Willie Davenport

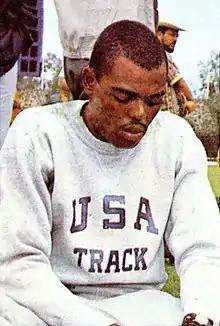
Davenport at the 1968 Olympics

He attended Howland High School and college at Southern University and A&M College in Baton Rouge, Louisiana.